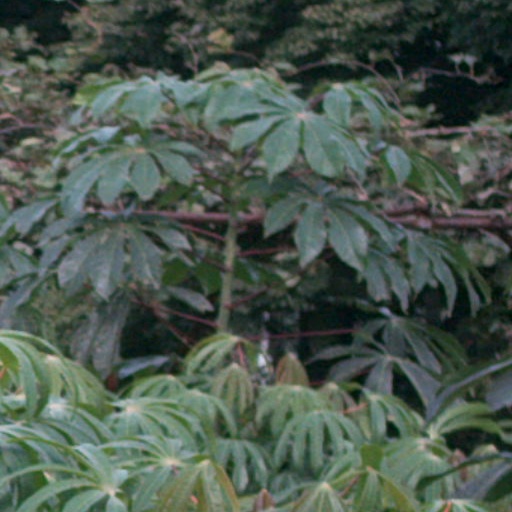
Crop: cassava